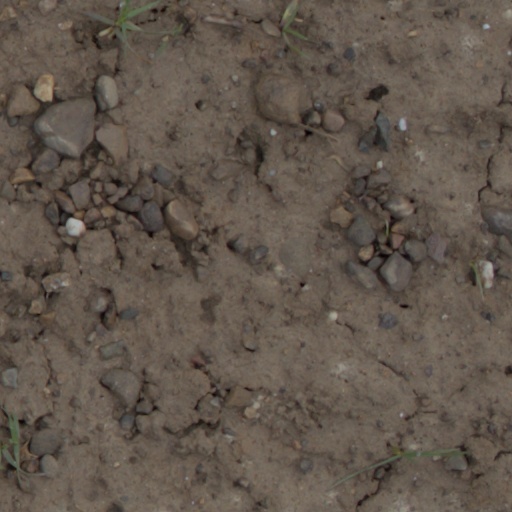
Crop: wheat